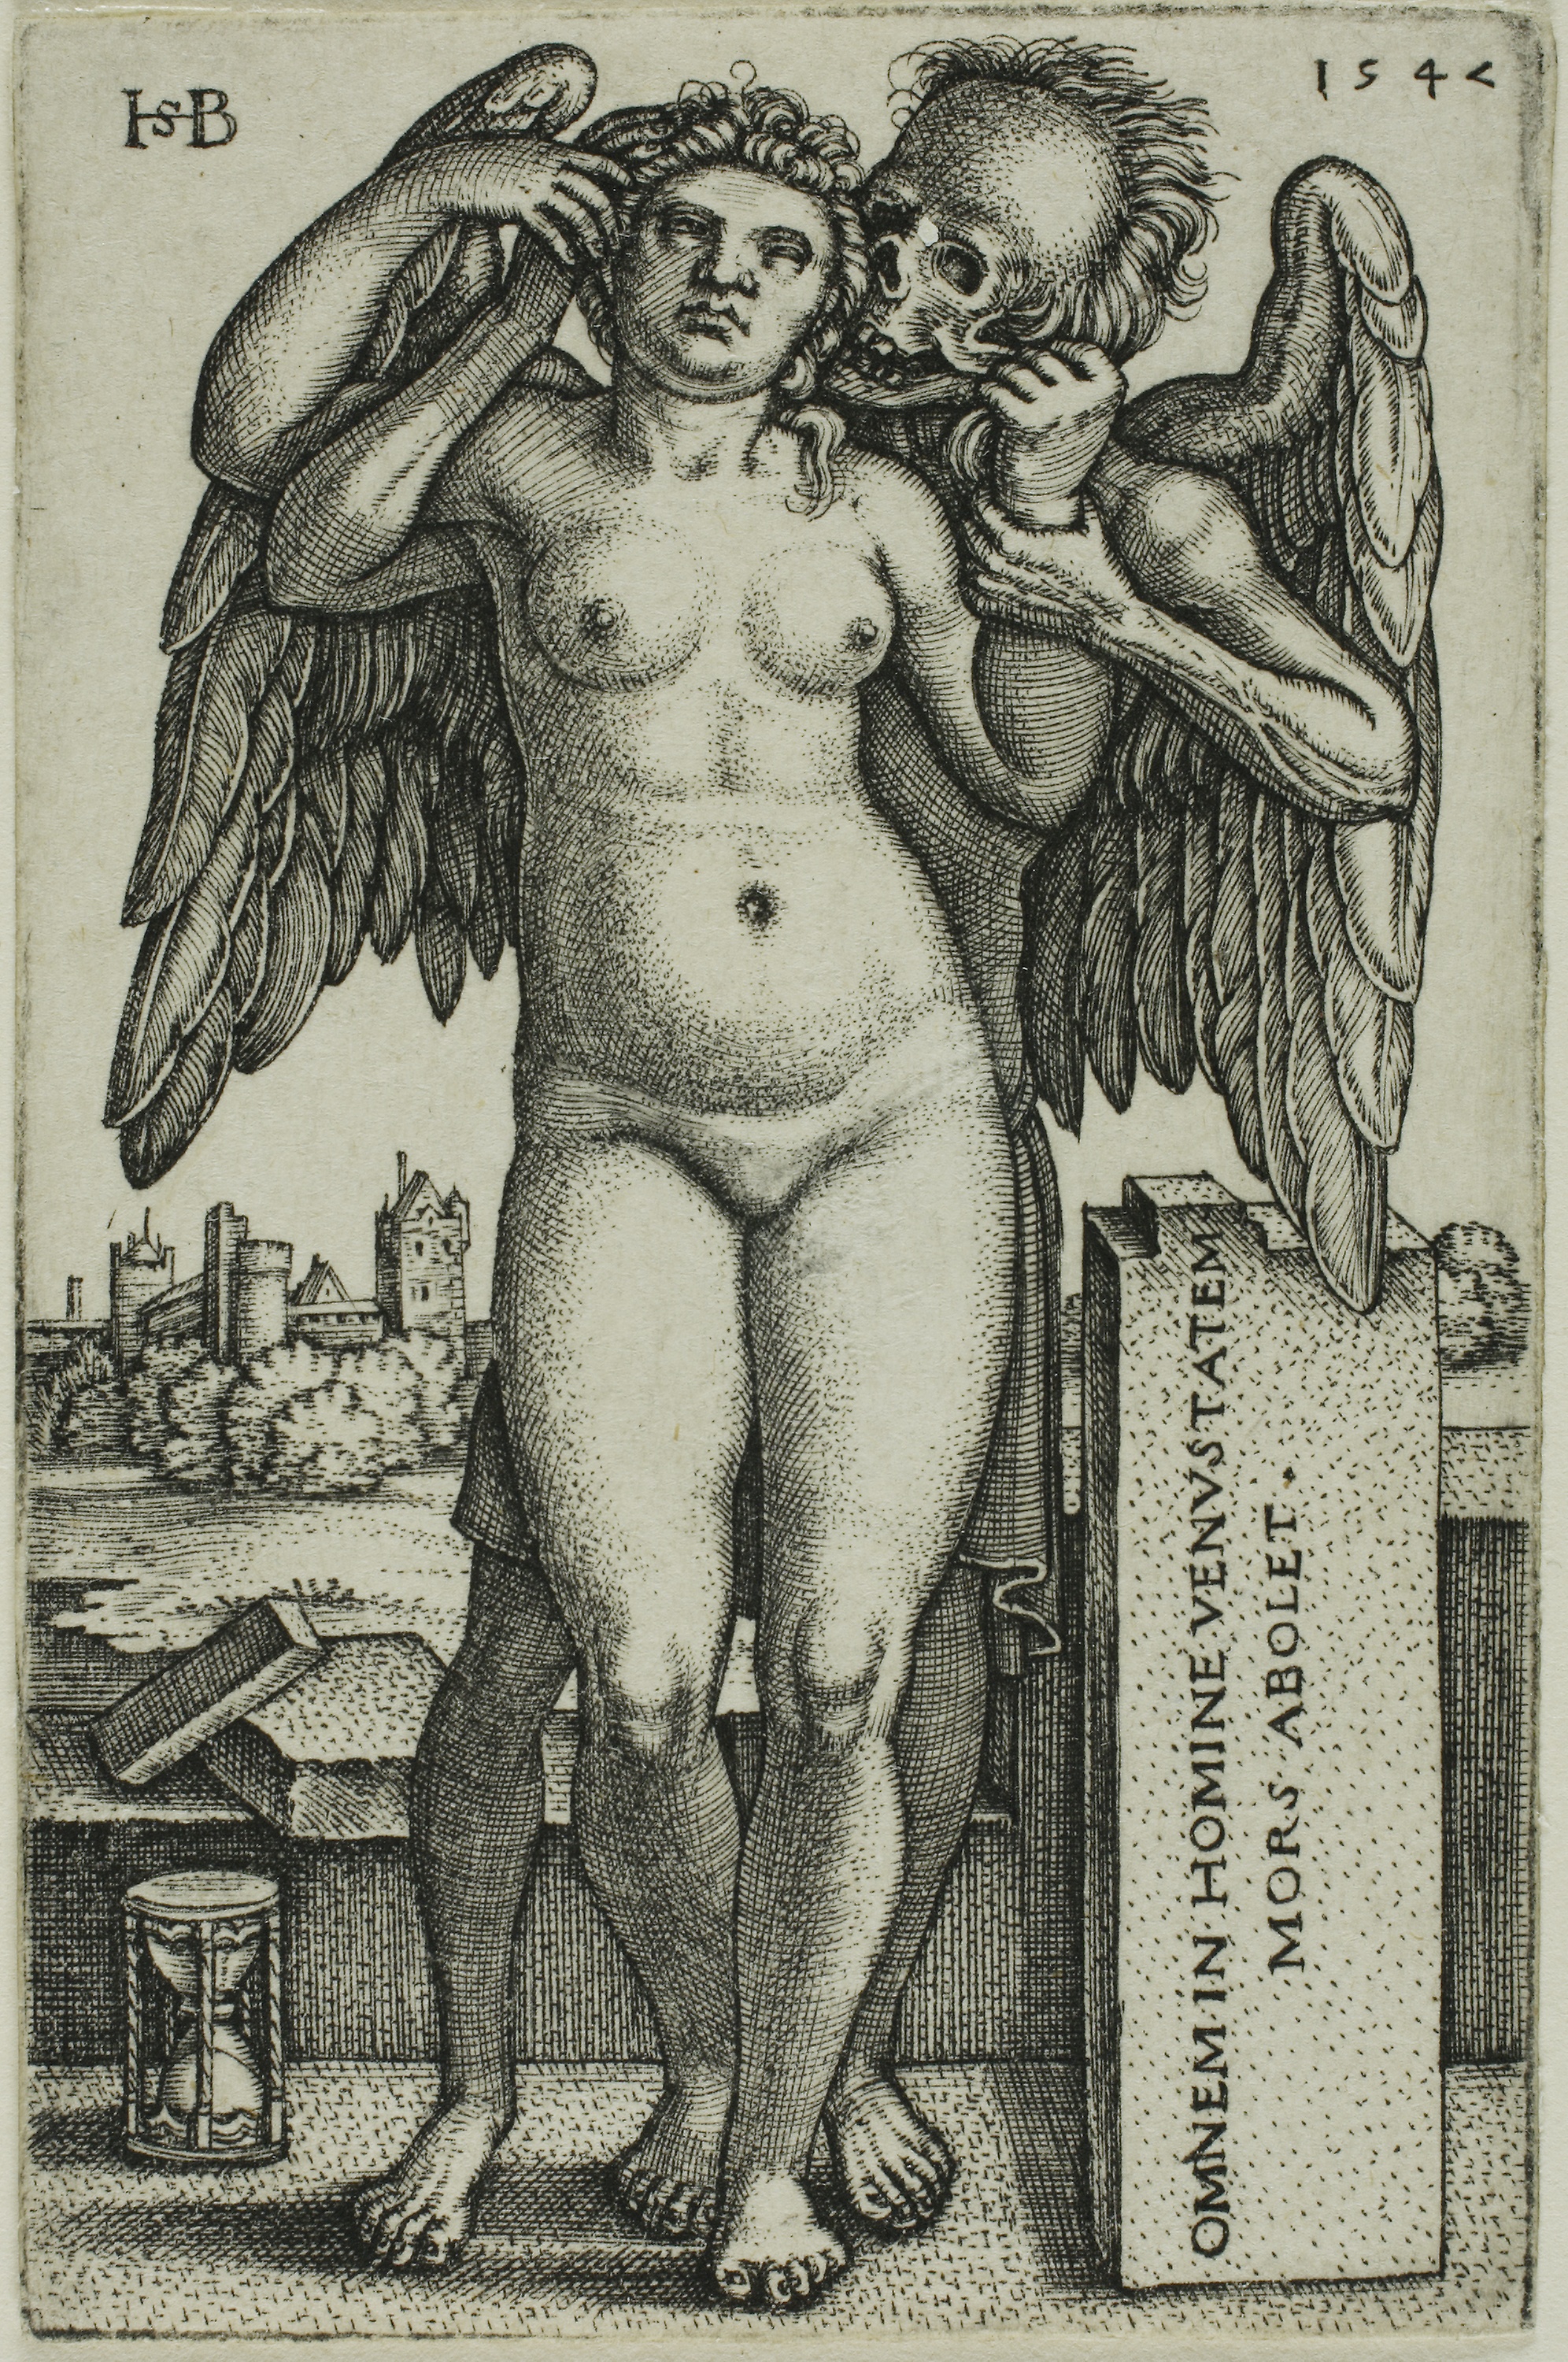
mammal, art, male, black and white, muscle, human, mythology, fictional character, drawing, history, arm, human behavior, figure drawing, fiction, visual arts, illustration, chest, artwork, mythical creature, sketch